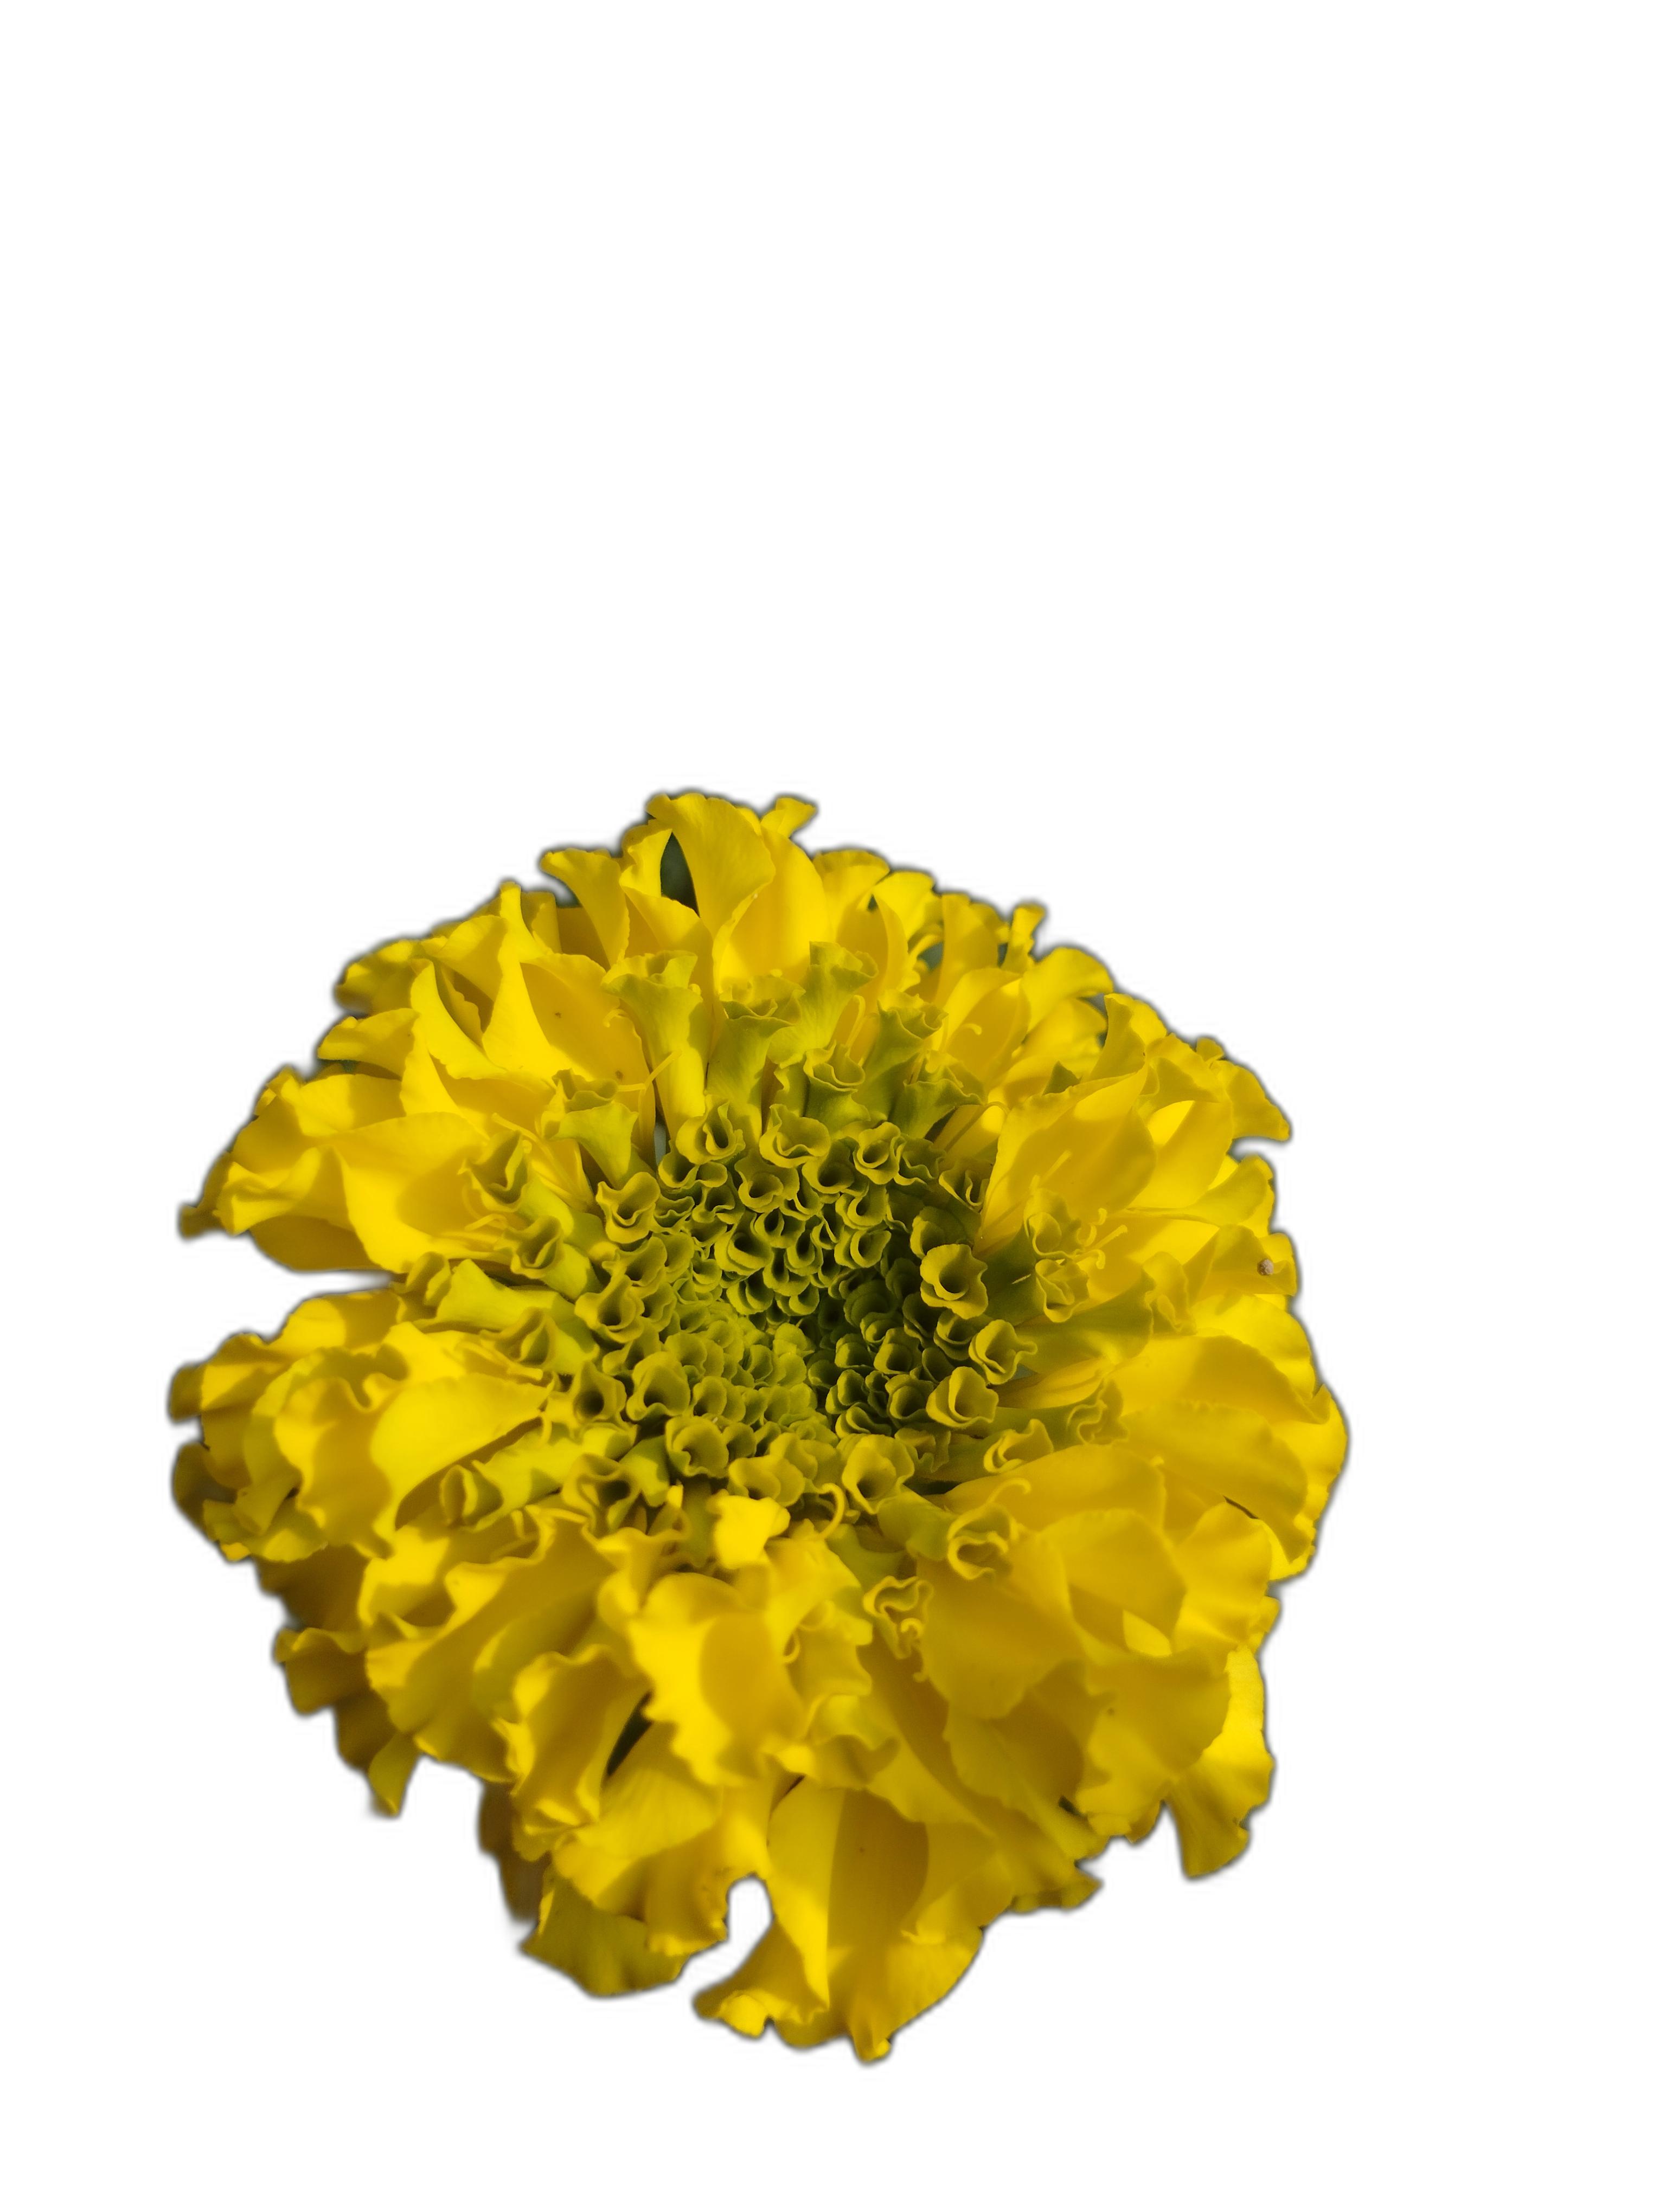
Label: Marigold